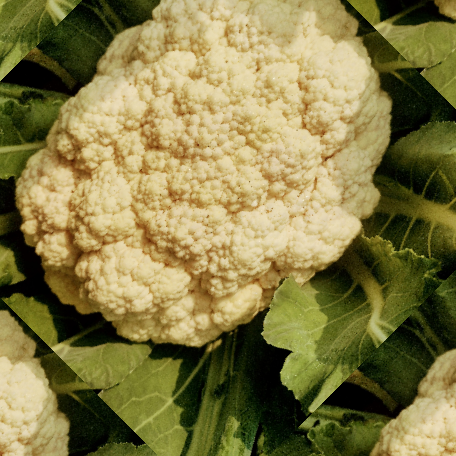
Label: Disease Free